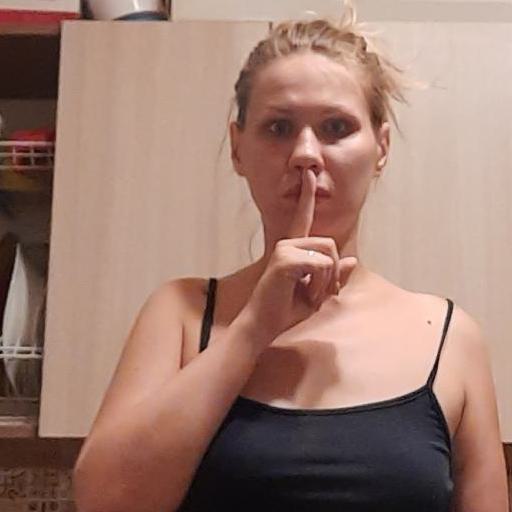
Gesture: mute